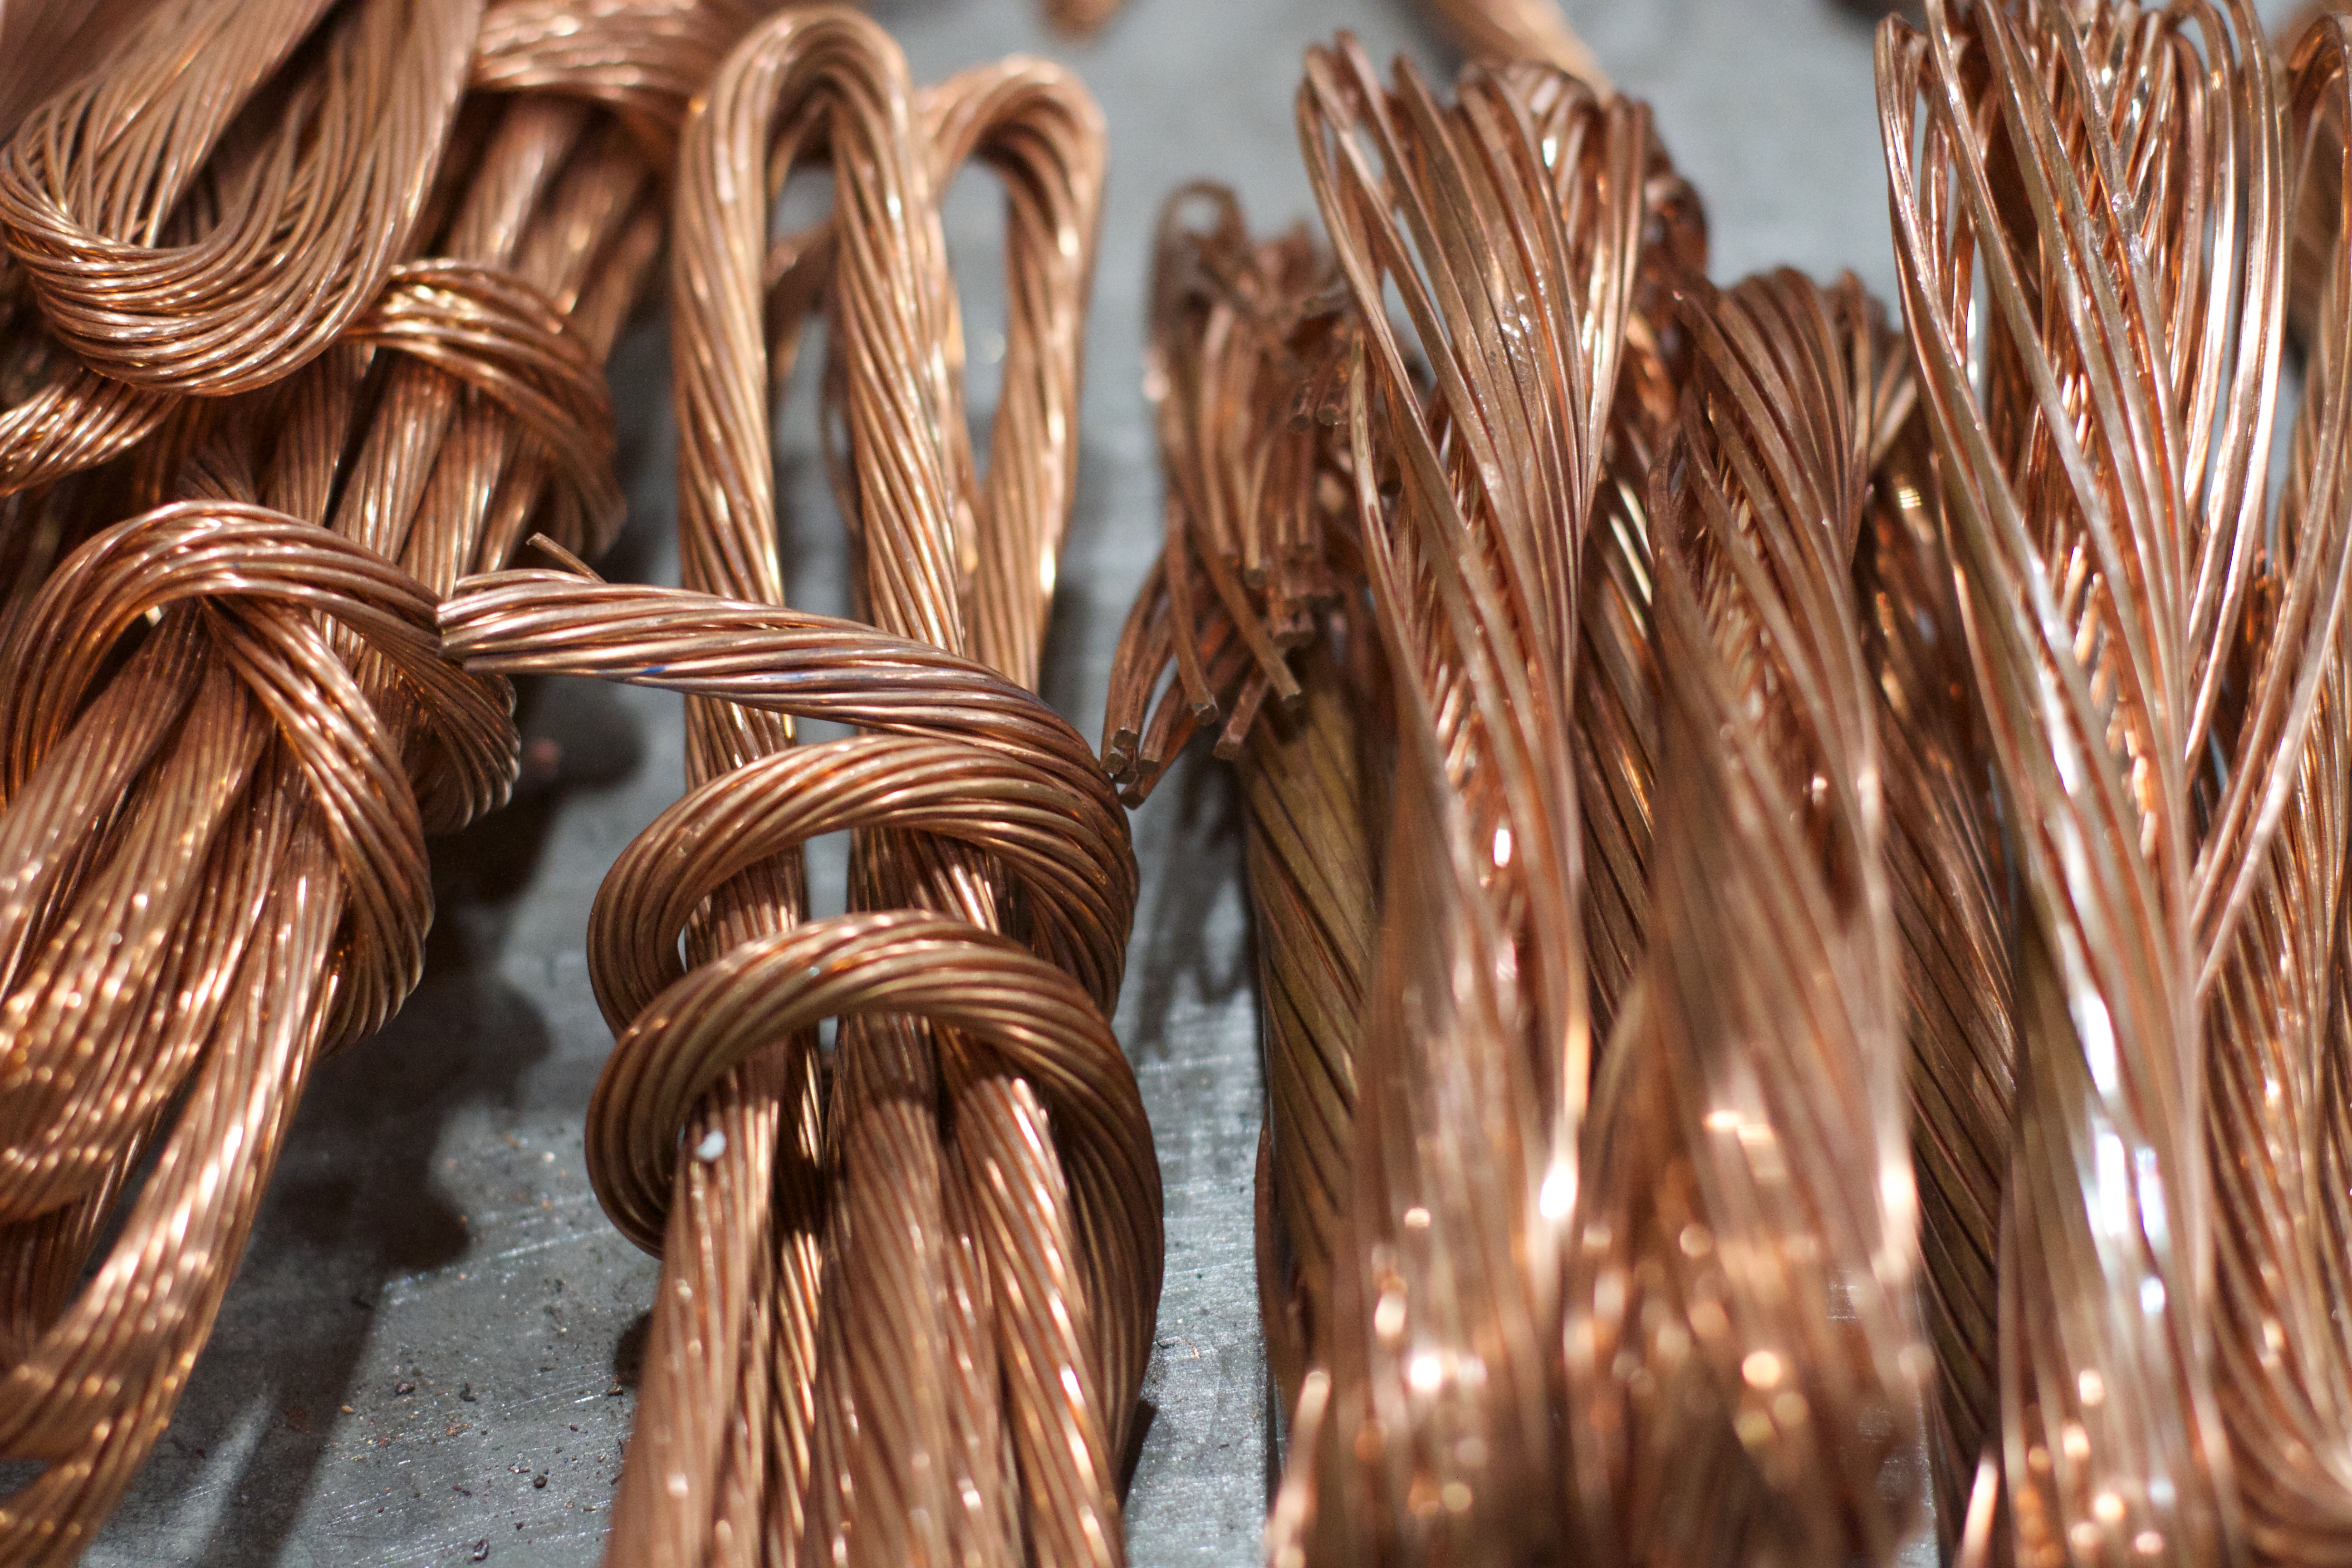
wood, food, metal, material, close up, copper, grass family